Ideasthesia

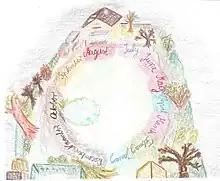
A drawing by a synesthete which illustrates time unit-space synesthesia/ideasthesia. The months in a year are organized into a circle surrounding the synesthete's body, each month having a fixed location in space and a unique color.

A common example of synesthesia is the association between graphemes and colors, usually referred to as grapheme–color synesthesia. Here, letters of the alphabet are associated with vivid experiences of color. Studies have indicated that the perceived color is context-dependent and is determined by the extracted meaning of a stimulus. For example, an ambiguous stimulus '5' that can be interpreted either as 'S' or '5' will have the color associated with 'S' or with '5', depending on the context in which it is presented. If presented among numbers, it will be interpreted as '5' and will associate the respective color. If presented among letters, it will be interpreted as 'S' and will associate the respective synesthetic color.